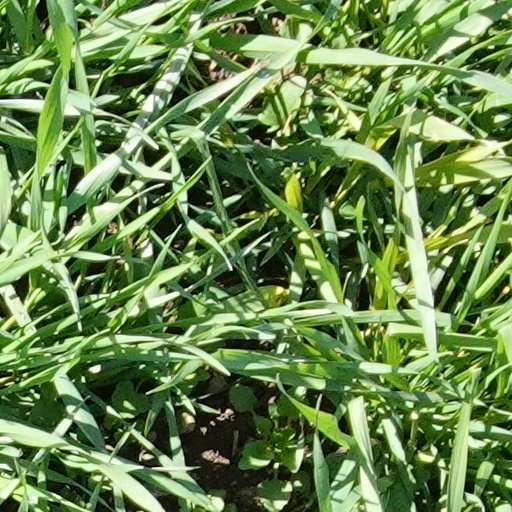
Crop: wheat